Locomobile Sportif

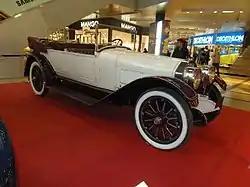
1918 Locomobile 48 Sportif

The Locomobile Sportif was a vintage era luxury car model manufactured by the Locomobile Company of America.